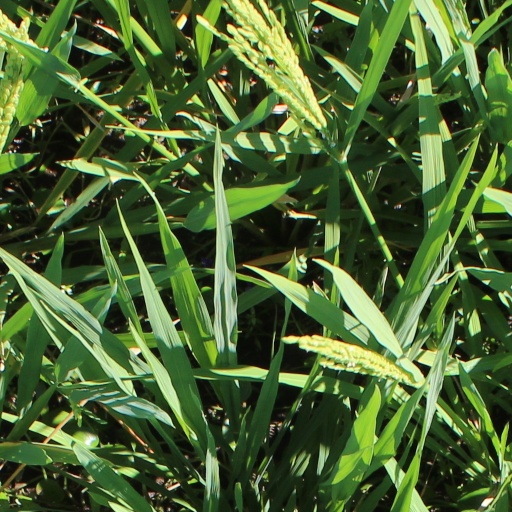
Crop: rice